Answer in natural language. Considering the relative positions, is abstract painting in a black frame (marked C) above or below low profile wooden cot with white soft bed (marked B)? Choose between the following options: above or below
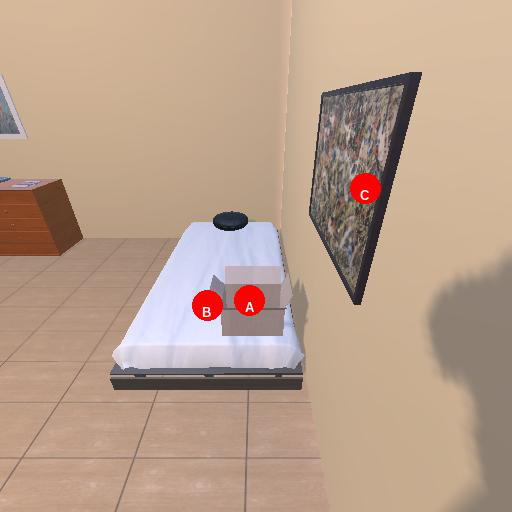
<answer>below</answer>